Aristakes Lastivertsi

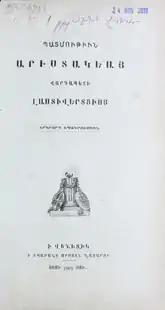
Title page of the 1901 publication of Lastivertsi's history

Aristakes Lastivertsi (– 1080) was a medieval Armenian historian and chronicler. The author of many works, Aristakes's most valuable contribution in the field of the historiography was his "History About the Sufferings Occasioned by Foreign Peoples Living Around Us", which describes Bagratid Armenia's relations with the Byzantine Empire and Georgia and the devastating Seljuk invasions of the 11th century and the torture of Christians by the Seljuks.